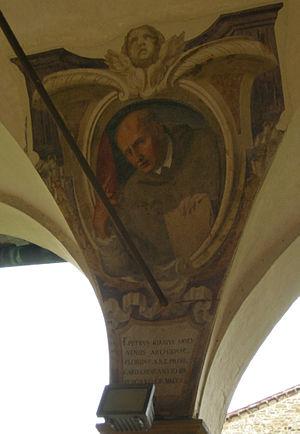
Pietro Riario fut un cardinal italien du XVᵉ siècle.
Voici une liste des évêques qui ont été à la tête de l'évêché de Mende, couvrant l'ensemble du département de la Lozère. Y sont rattachés les premiers évêques du pays des Gabales puis du pays du Gévaudan, dont Mende était la capitale, et qui fut remplacé par le département de la Lozère à la Révolution française de 1789. De 1307, date de la signature de l'acte de paréage entre le roi de France Philippe le Bel et l'évêque Guillaume VI Durand, à 1789, les évêques sont également comte de Gévaudan.
La famille Riario, souvent associée aux Della Rovere, Sforza, Rossi et Sansoni, est une famille qui est apparue au XIIᵉ siècle à Savone. Les principaux membres de la famille sont les cardinaux Pietro Riario, Raffaele Sansoni Riario Alessandro Riario, Tommaso Riario Sforza et Sisto Riario Sforza ainsi que les seigneurs de Forli et d'Imola, Girolamo Riario et Ottaviano Riario qui devient ensuite évêque de Viterbe.